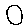
Label: 0